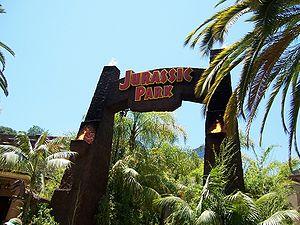
Jurassic Park, ou Le Parc jurassique au Québec et au Nouveau-Brunswick, est un film américain d'aventure et de science-fiction réalisé par Steven Spielberg, sorti en 1993. Il est adapté du roman du même nom de Michael Crichton paru en 1990.